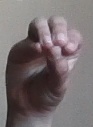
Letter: ha